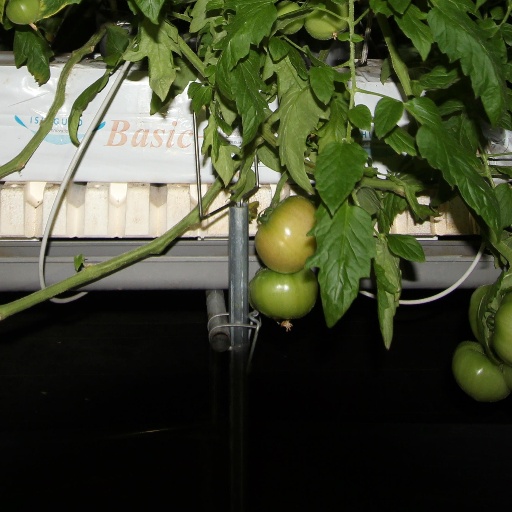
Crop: tomato